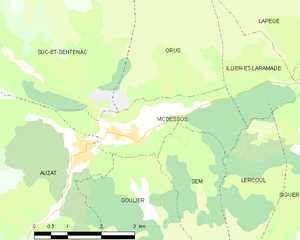
Carte des communes françaises: Vicdessos